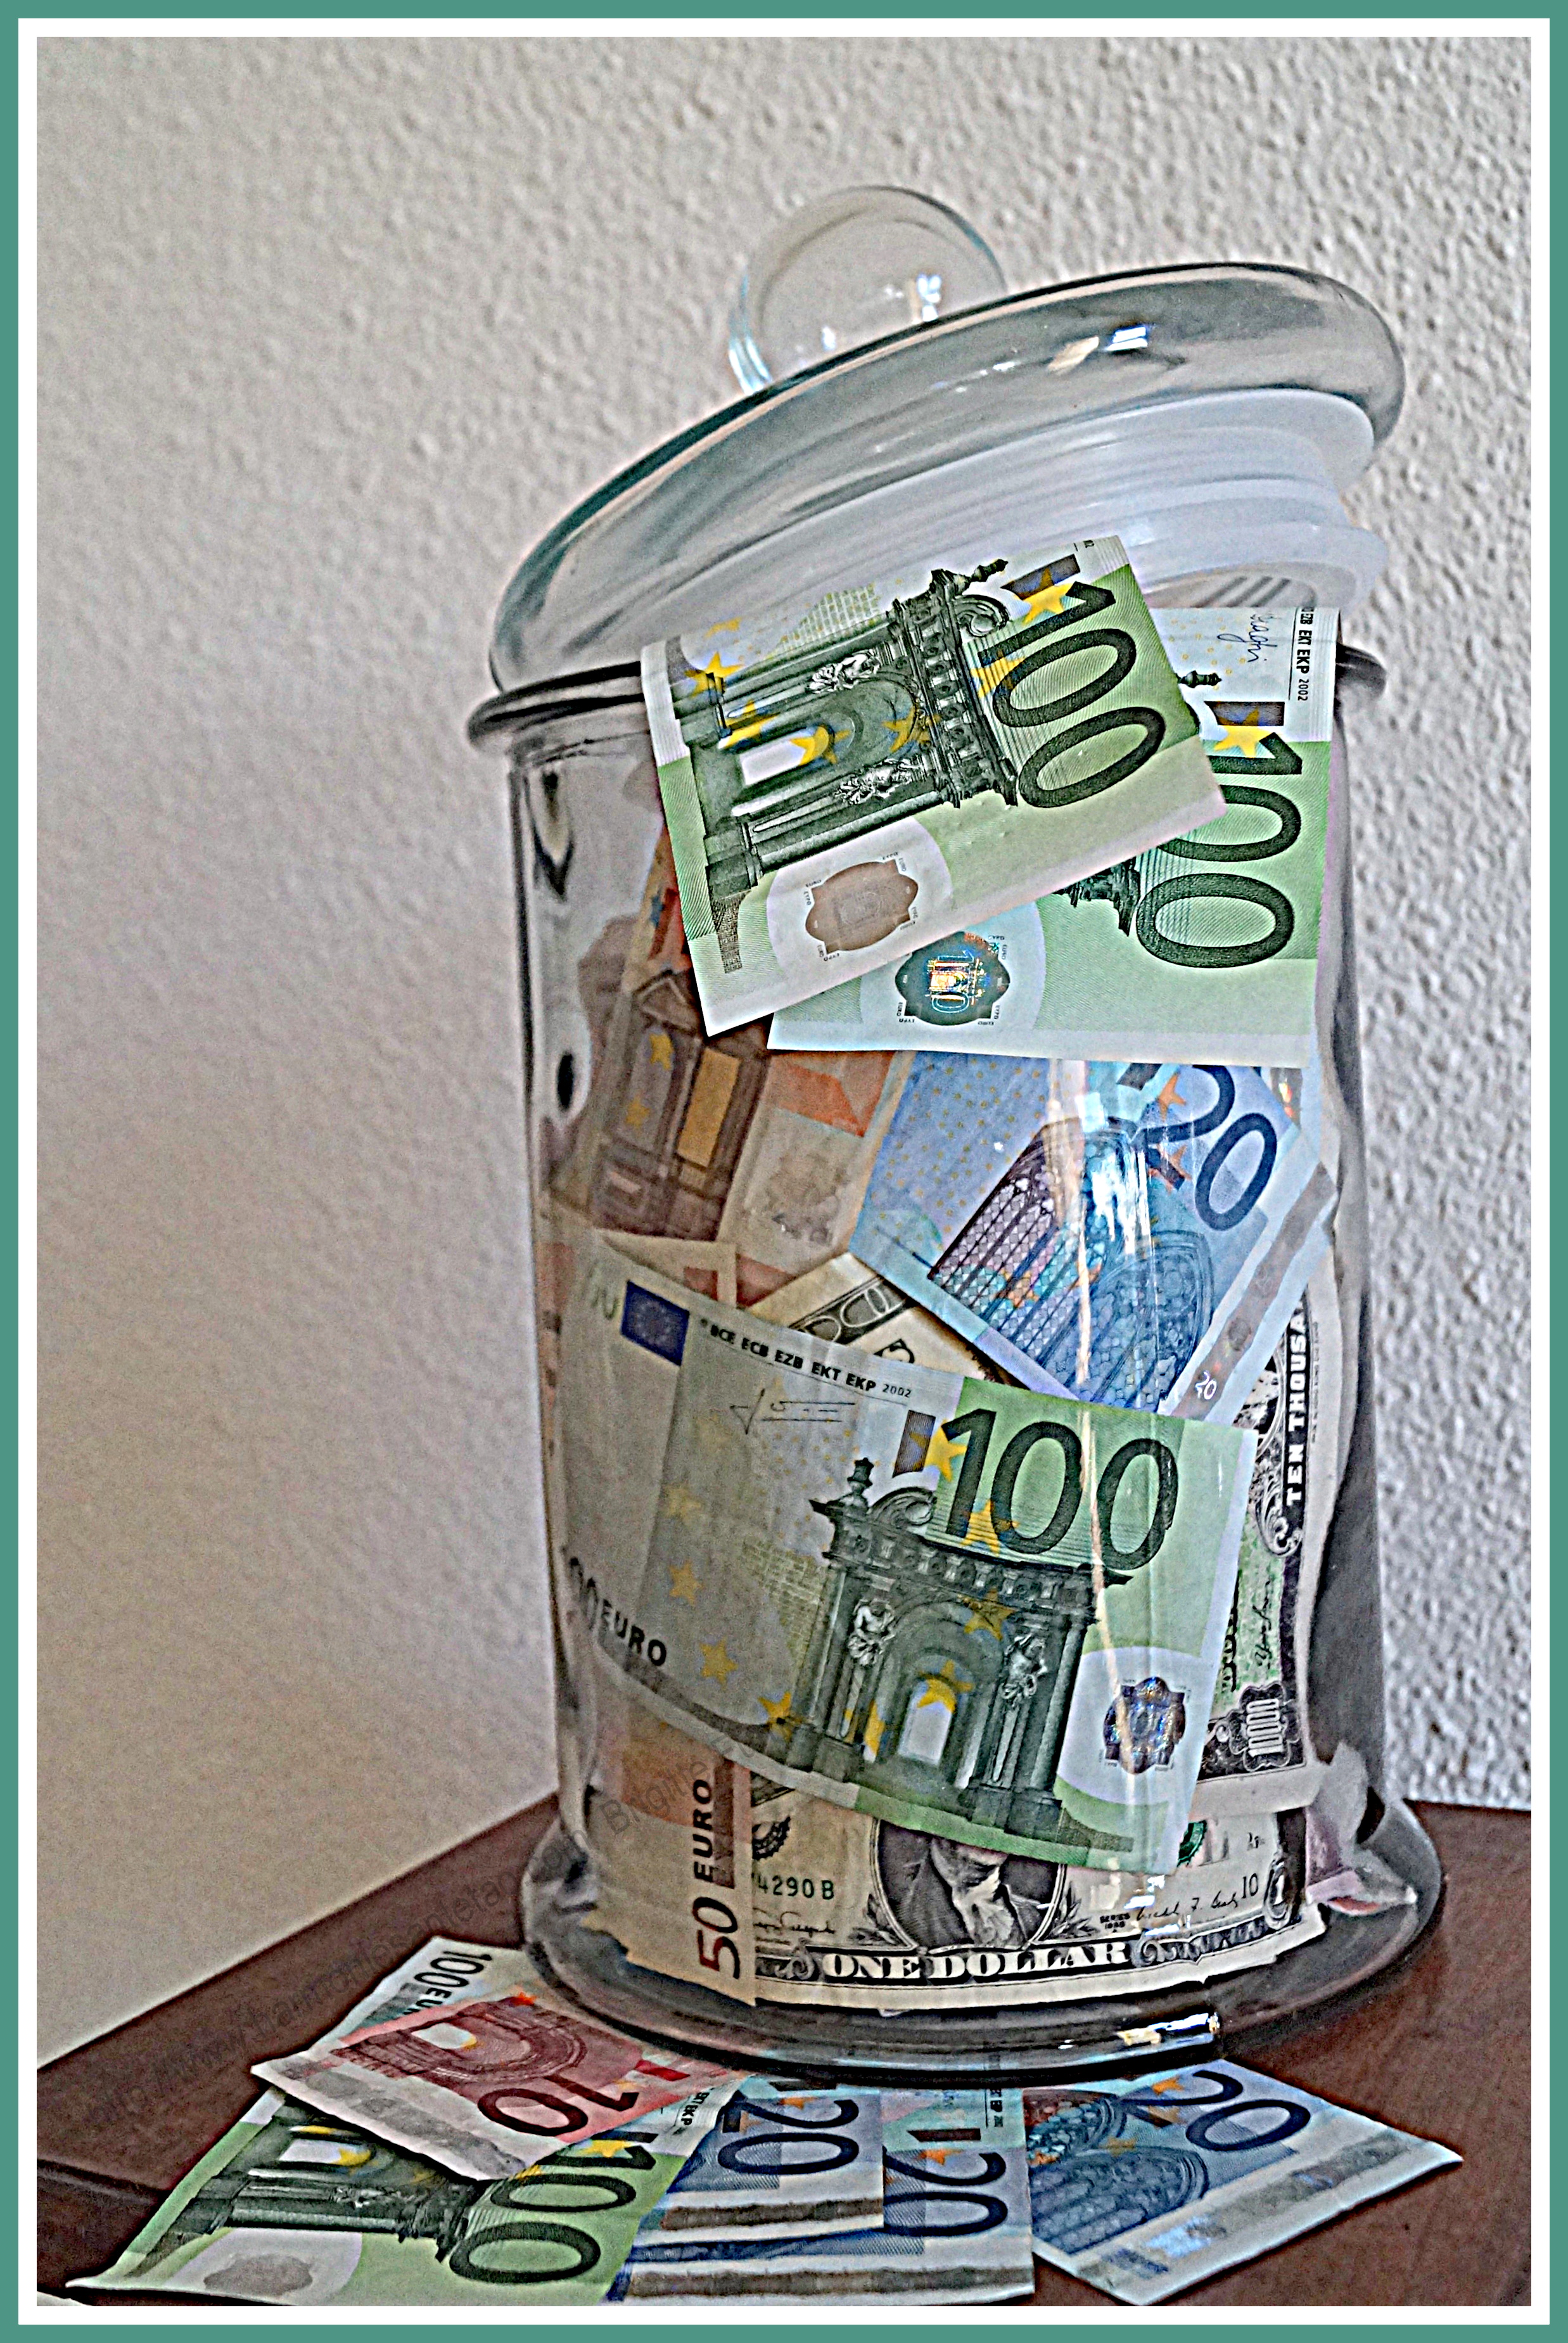
billets, argent, abondance, tirelire, money, banknote, cash, currency, saving, dollar, money handling, paper, paper product, stock photography, illustration